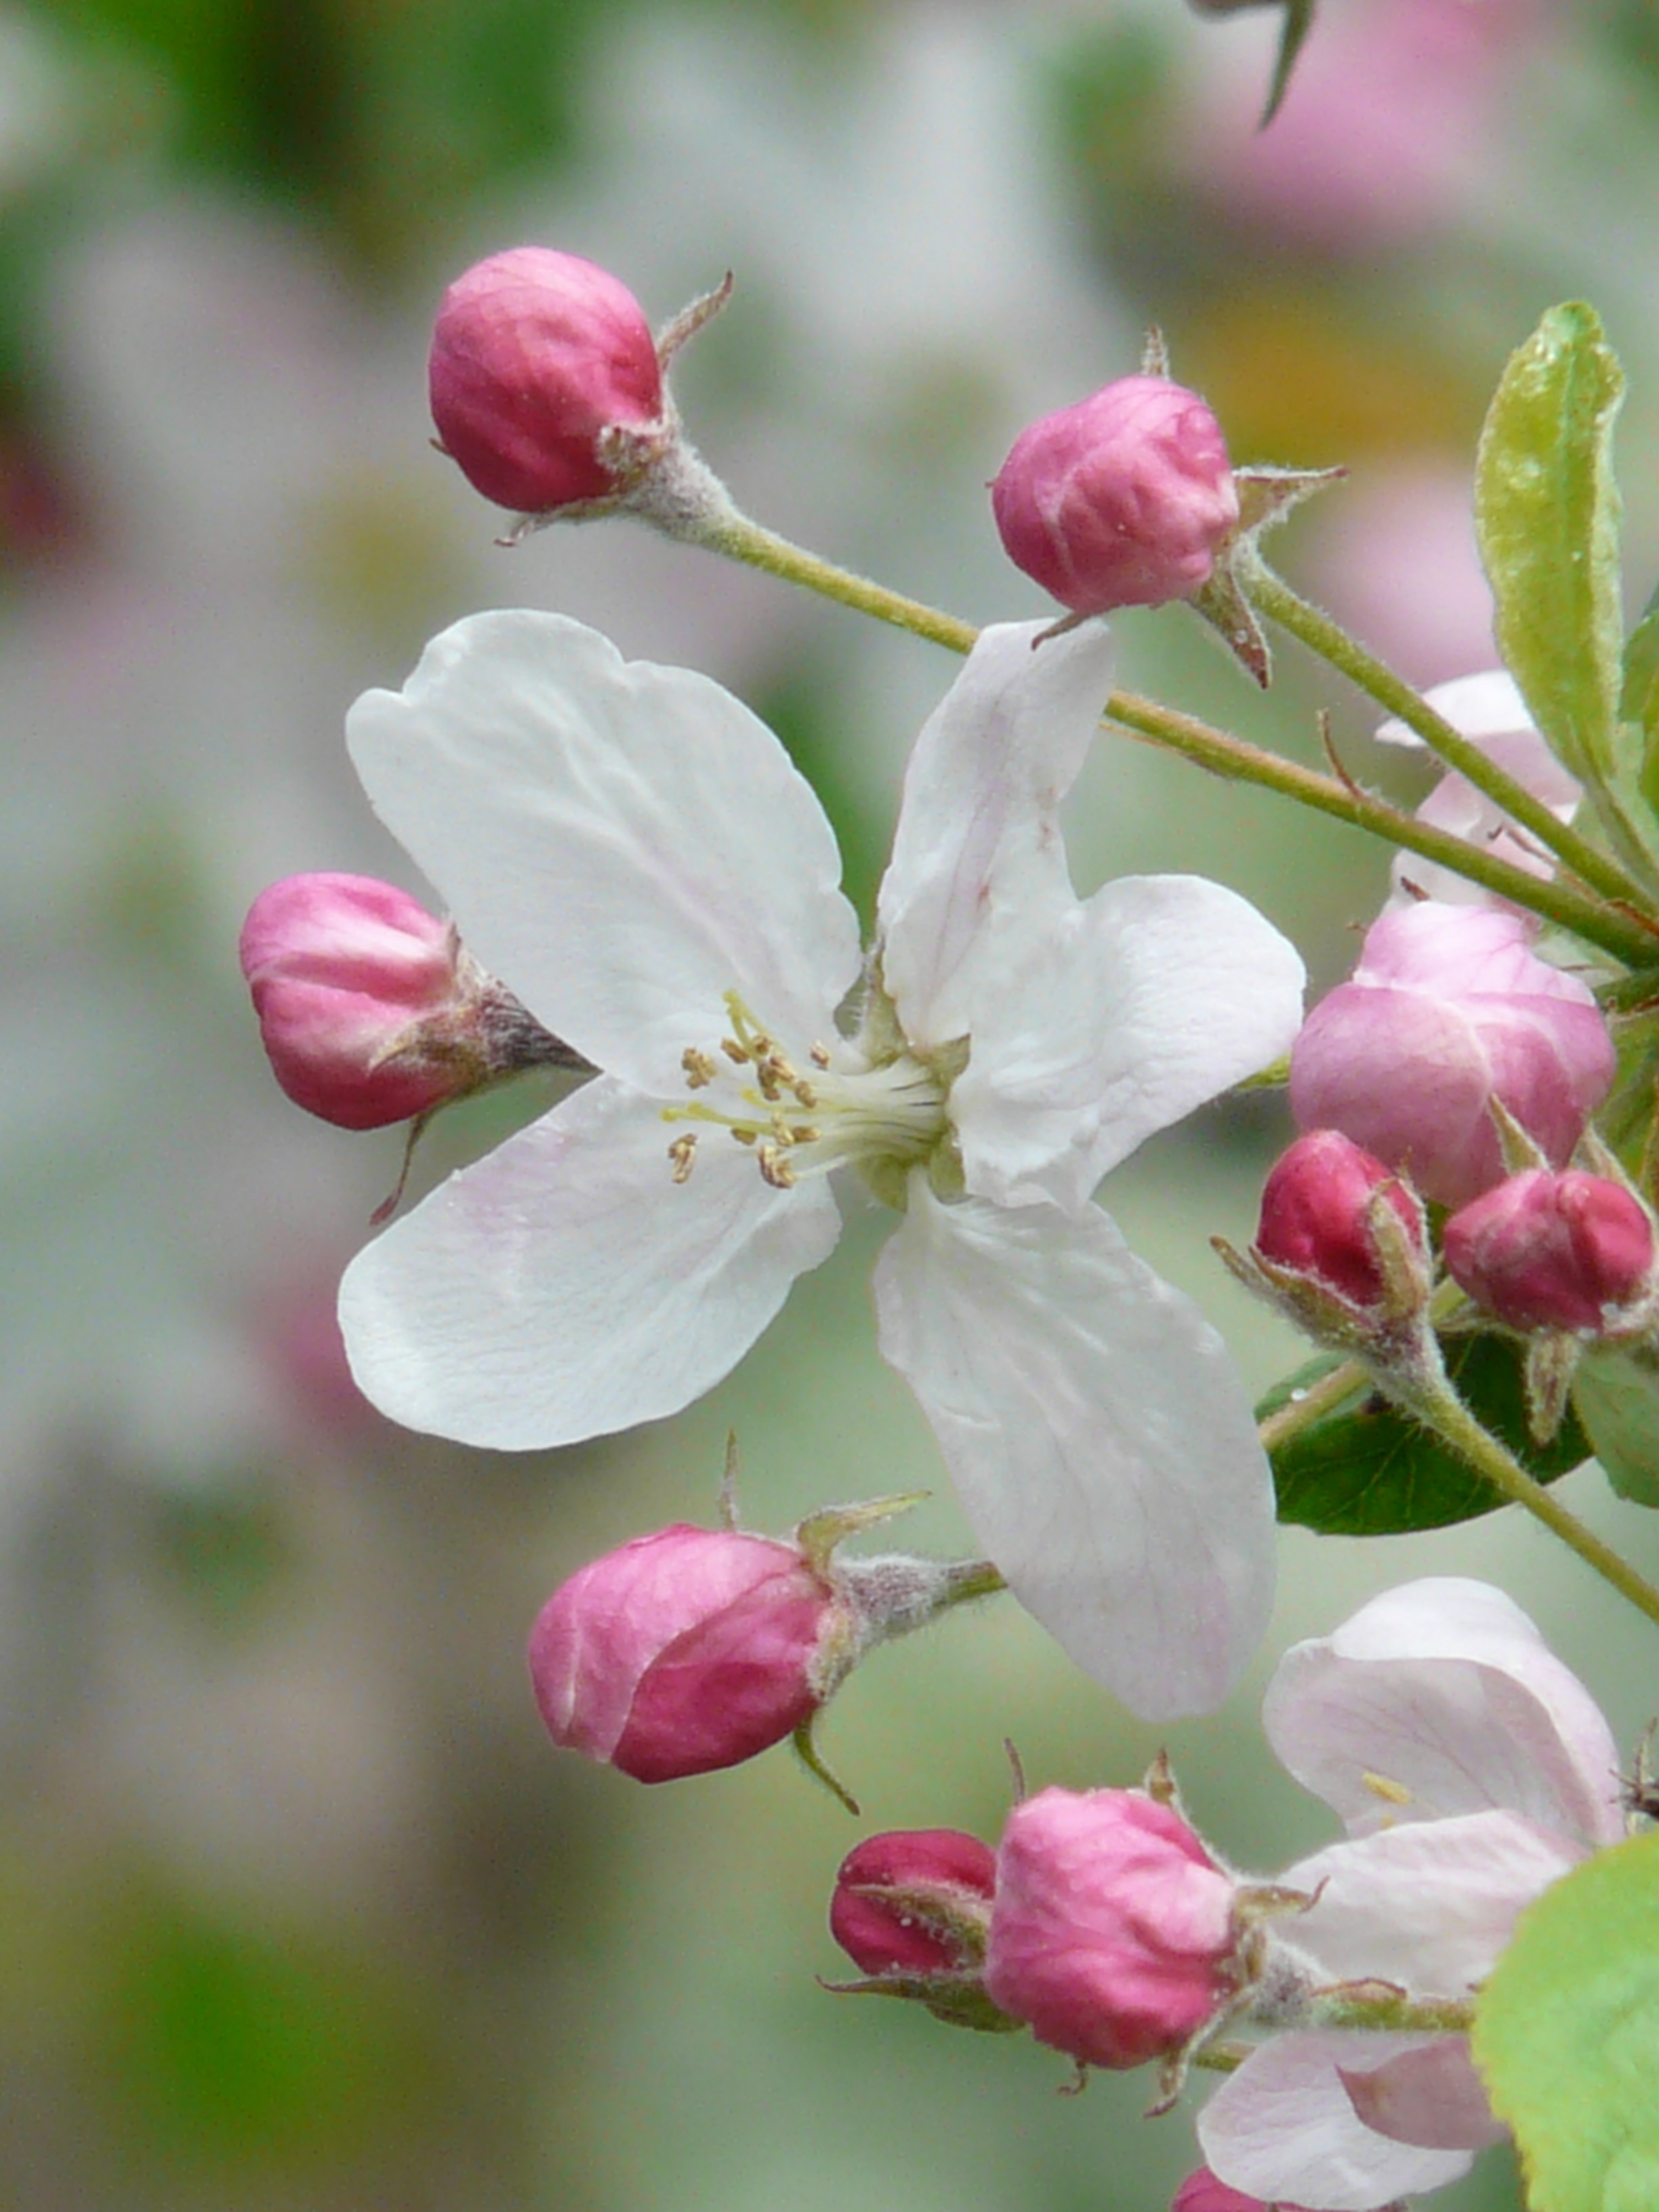
tree, branch, blossom, plant, white, fruit, flower, petal, bloom, food, spring, produce, botany, pink, flora, shrub, smell, beautiful, bud, apple tree, macro photography, flowering plant, rose family, malus, apple blossoms, land plant